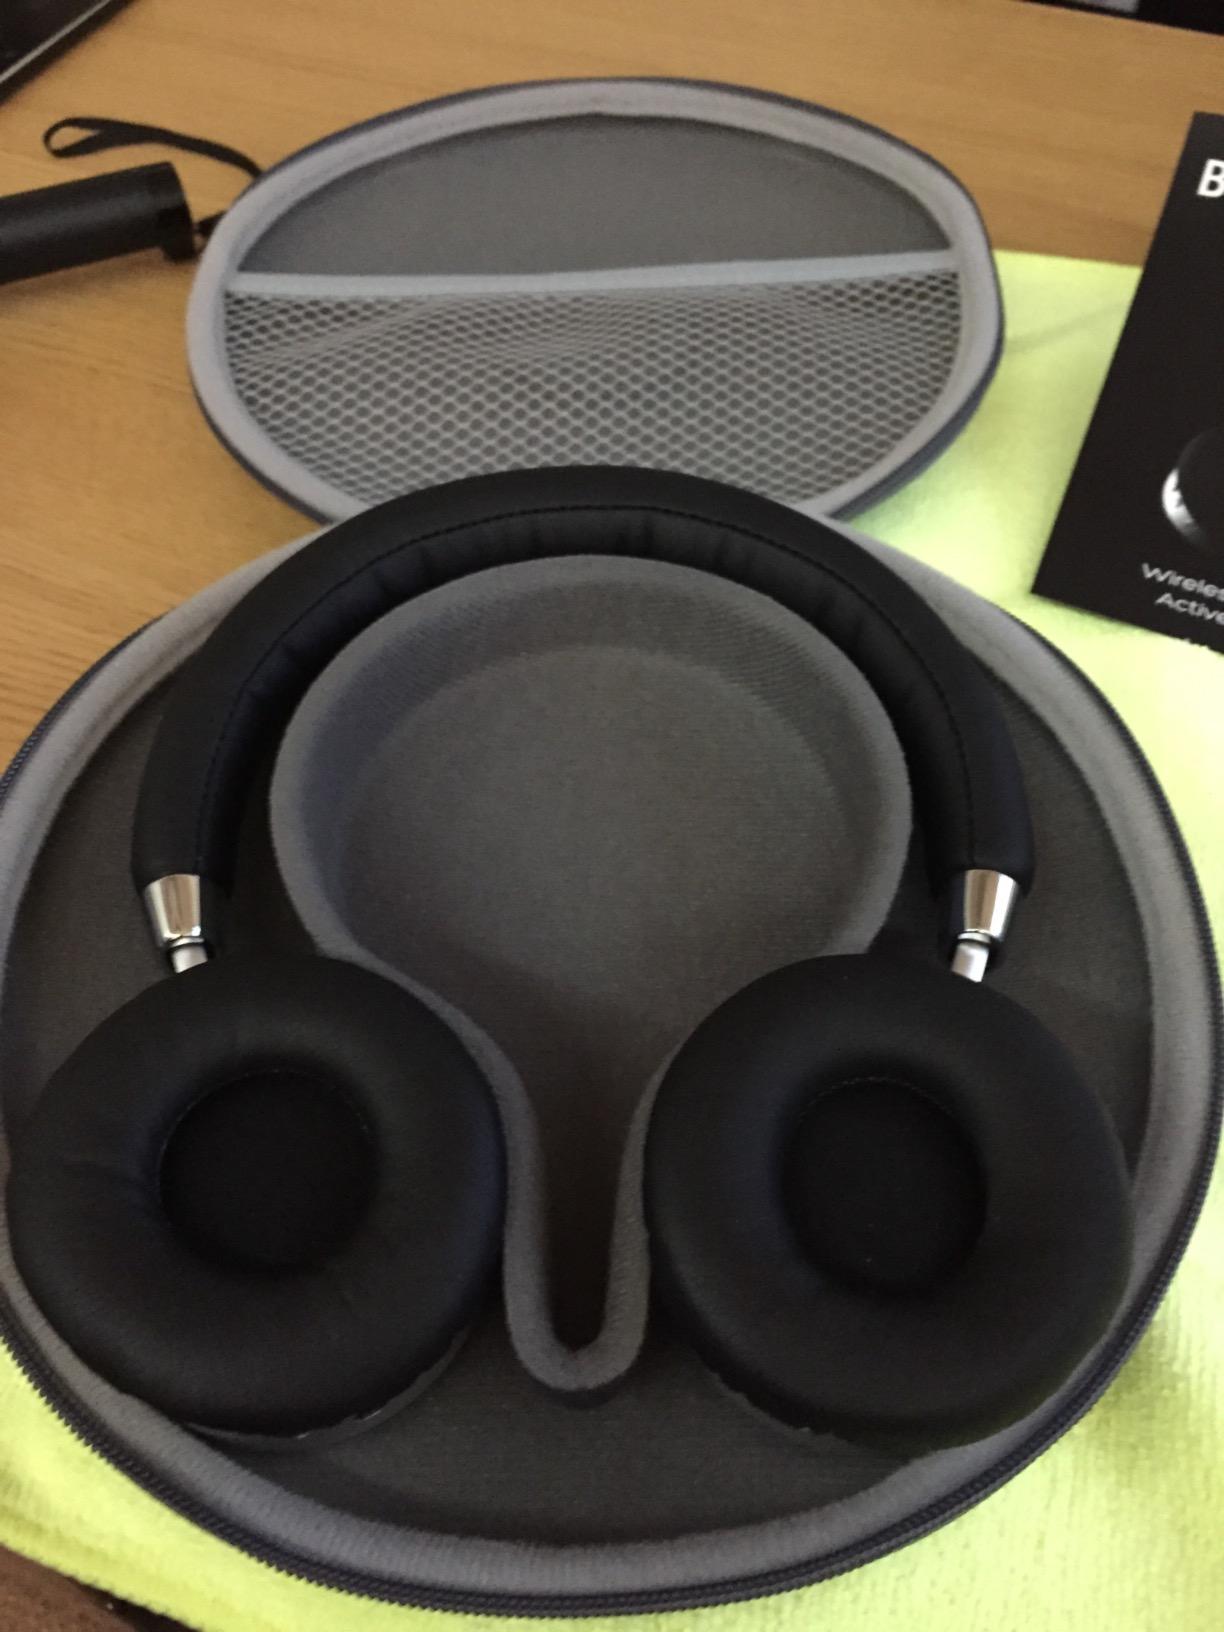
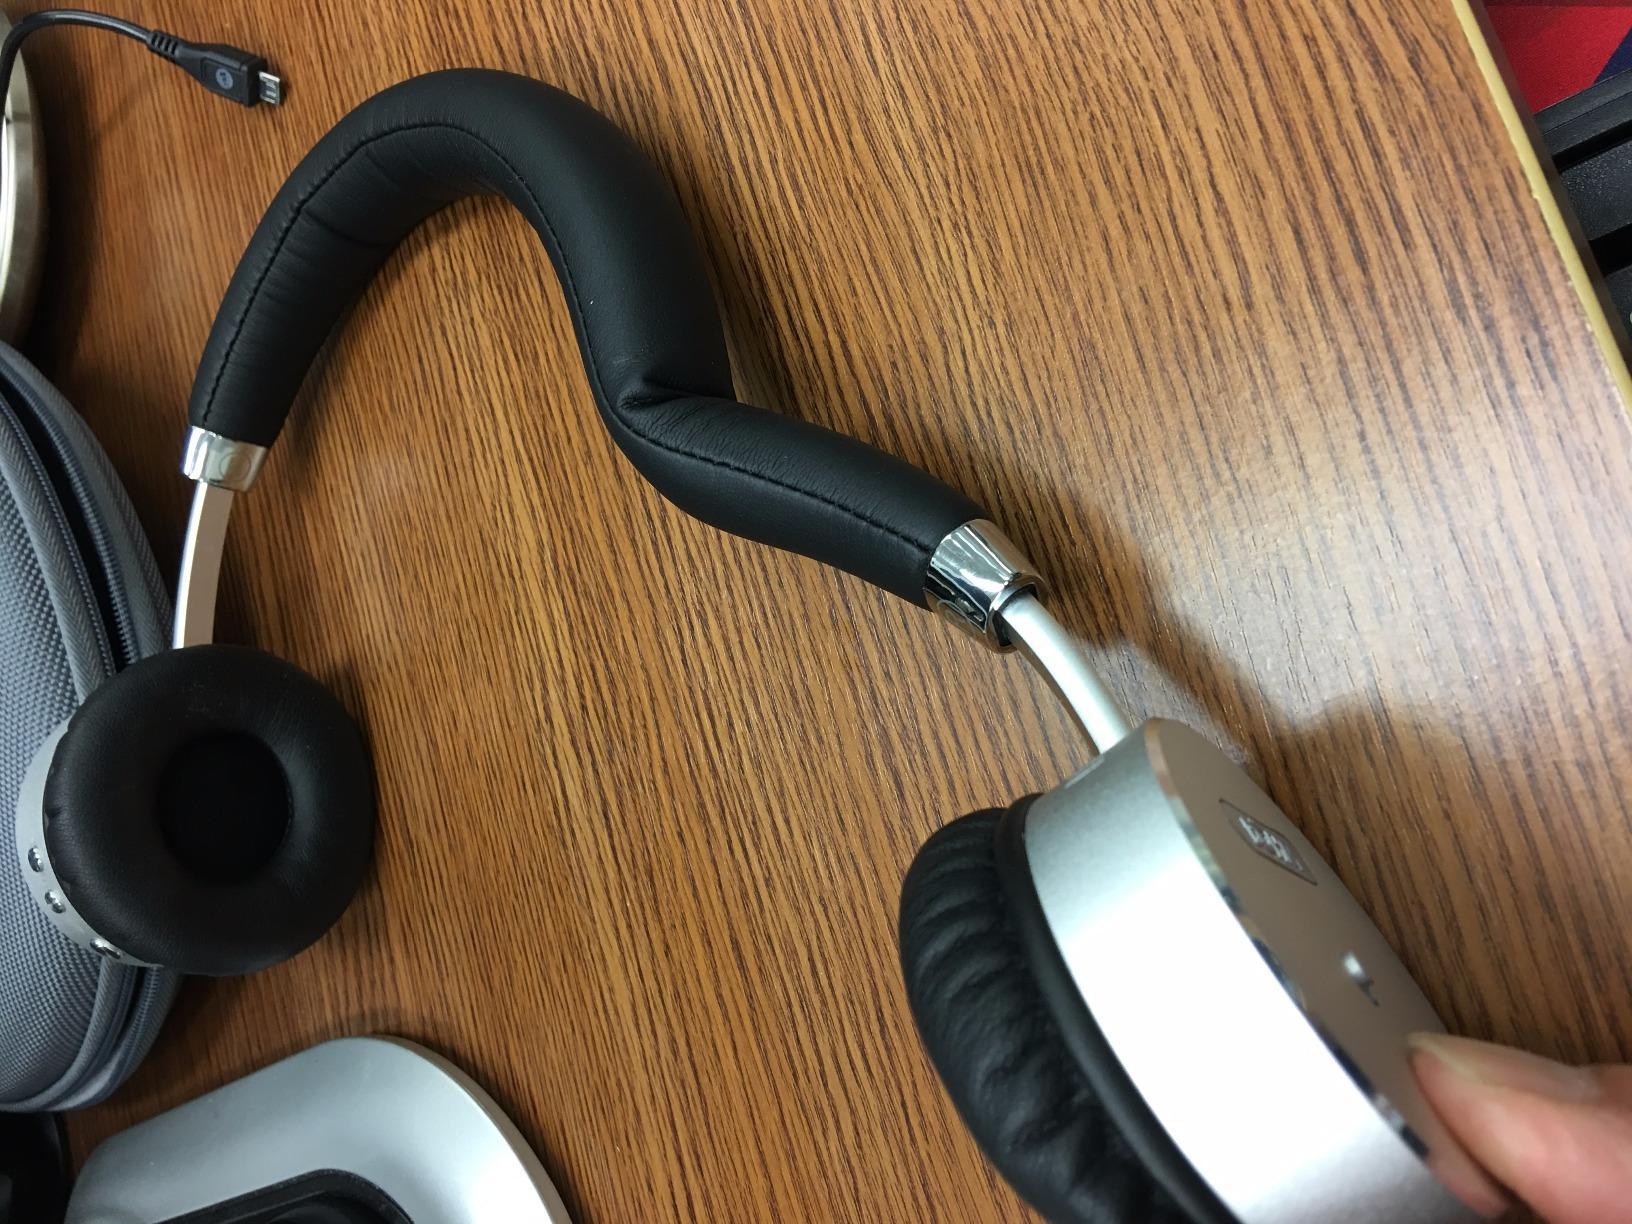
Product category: headphones
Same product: yes